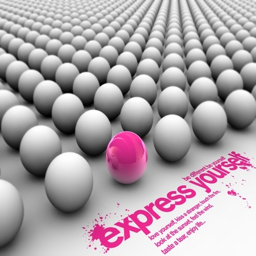
the wallpaper titled pink in it